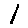
Label: 1